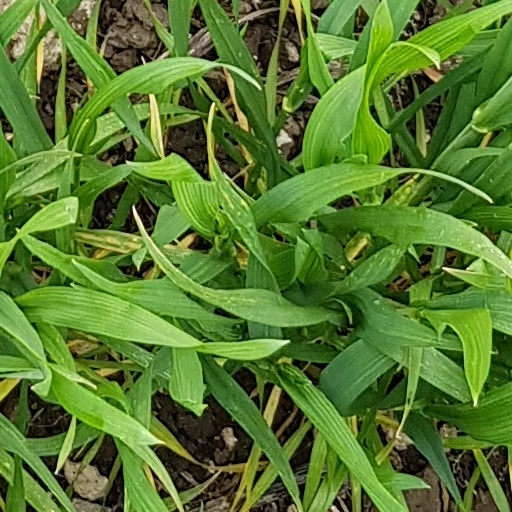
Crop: wheat